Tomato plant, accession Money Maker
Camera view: bottom (45 deg); turntable rotation: 330 degrees
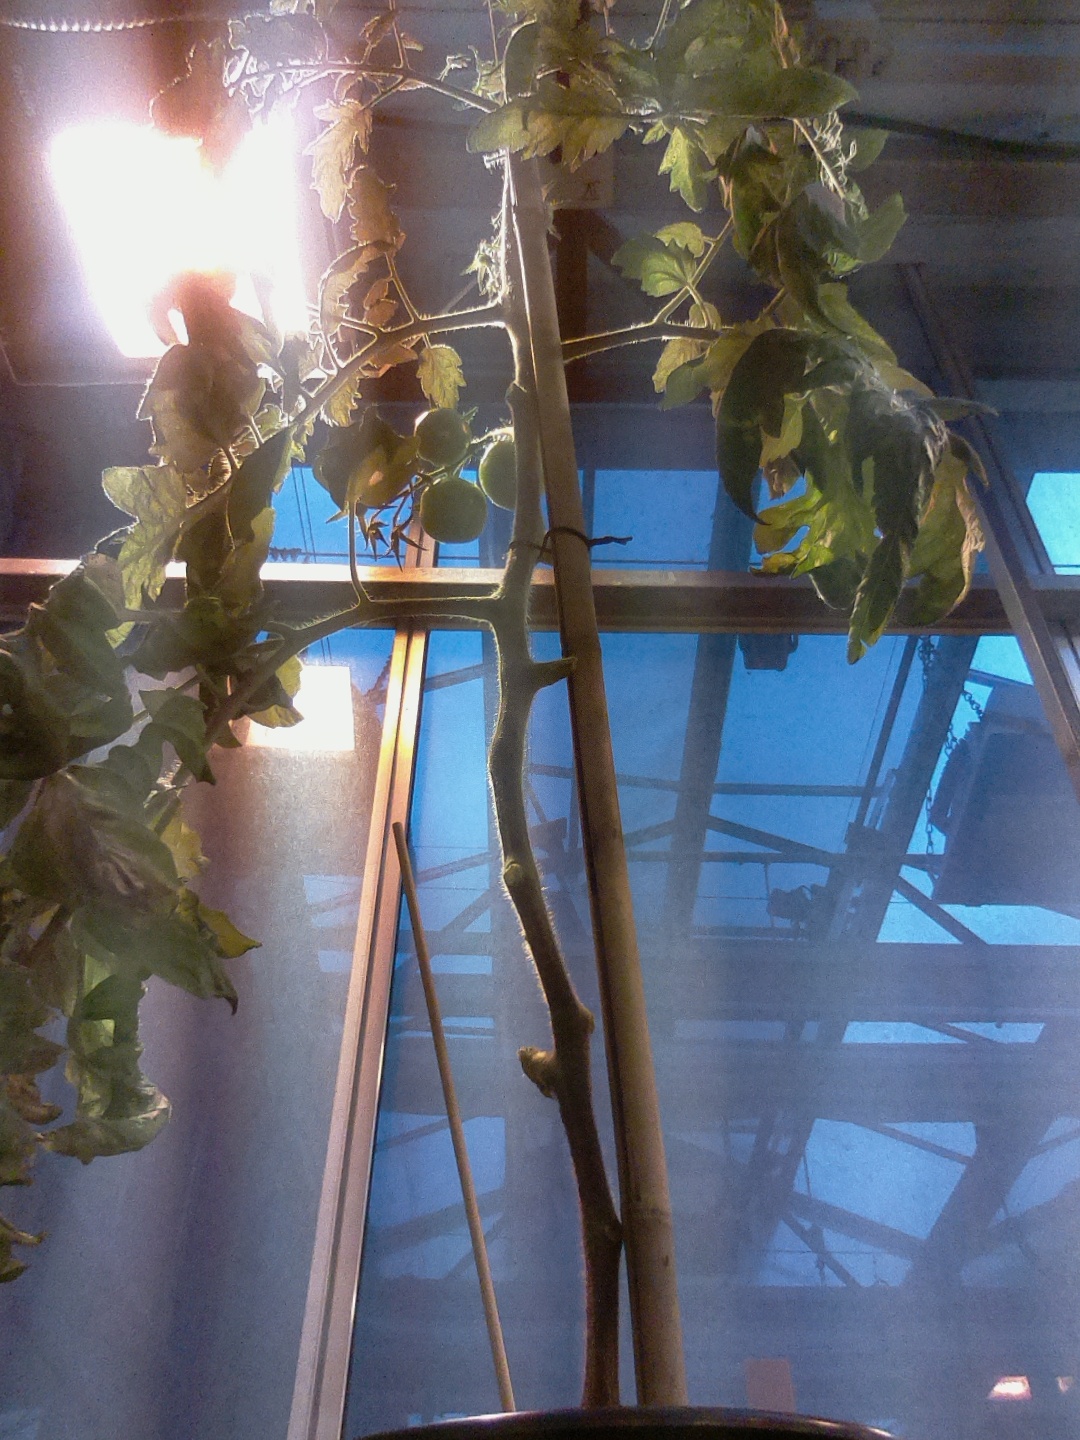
BBCH growth stage 77: 70%-80% of final fruit size